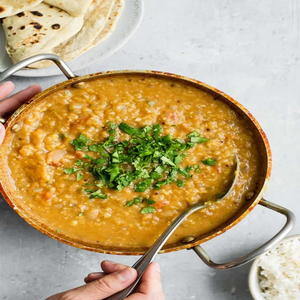
Dish: dal